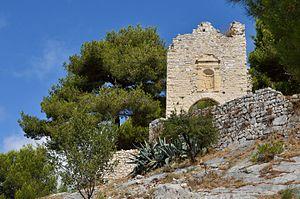
Vestige des remparts du château d'Allauch
Allauch est une commune française située dans le département des Bouches-du-Rhône, en Provence. Ses habitants sont appelés les Allaudiens.